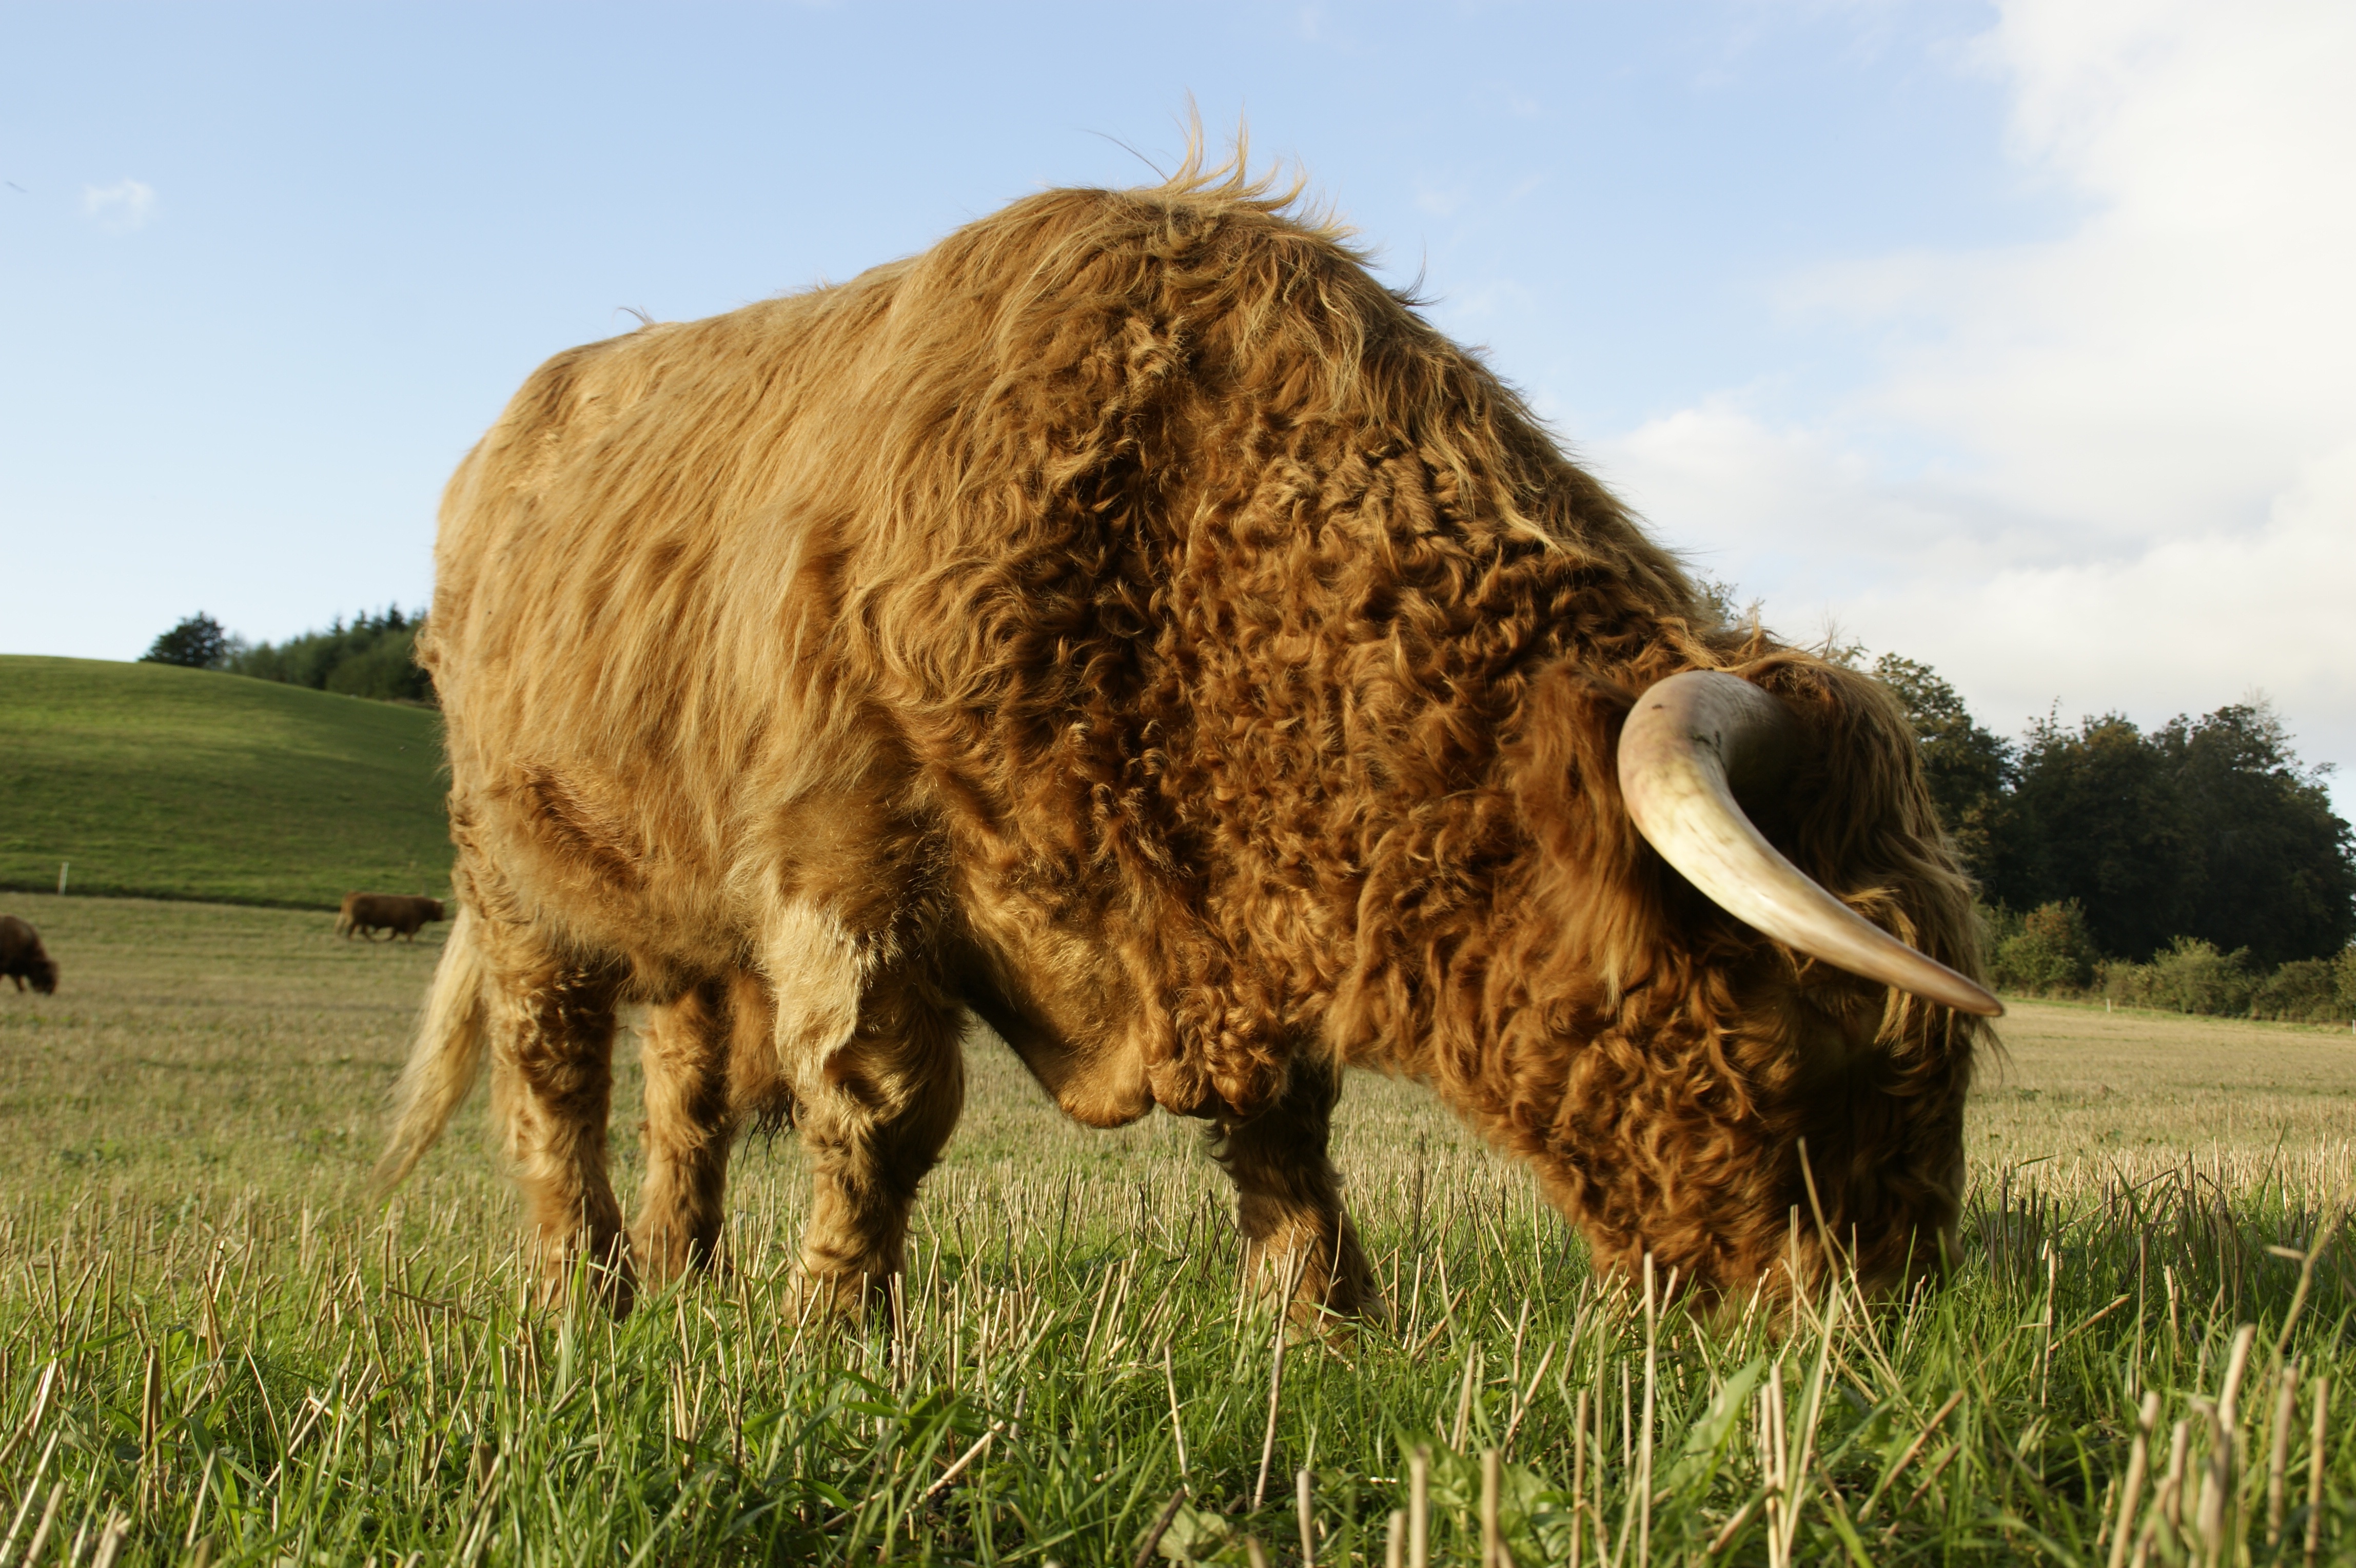
grass, hay, field, farm, meadow, prairie, cow, herd, pasture, grazing, sheep, mammal, agriculture, beef, grassland, straw, switzerland, ecosystem, rural area, highland beef, grass family, cattle like mammal, cow goat family